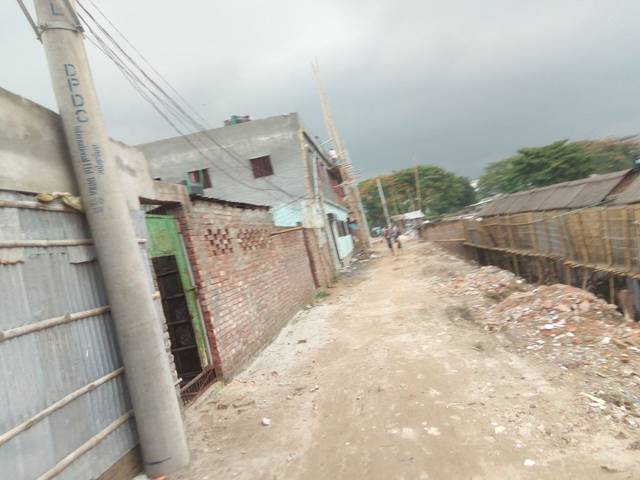
Region: Bangladesh
Coordinates: 23.738, 90.359